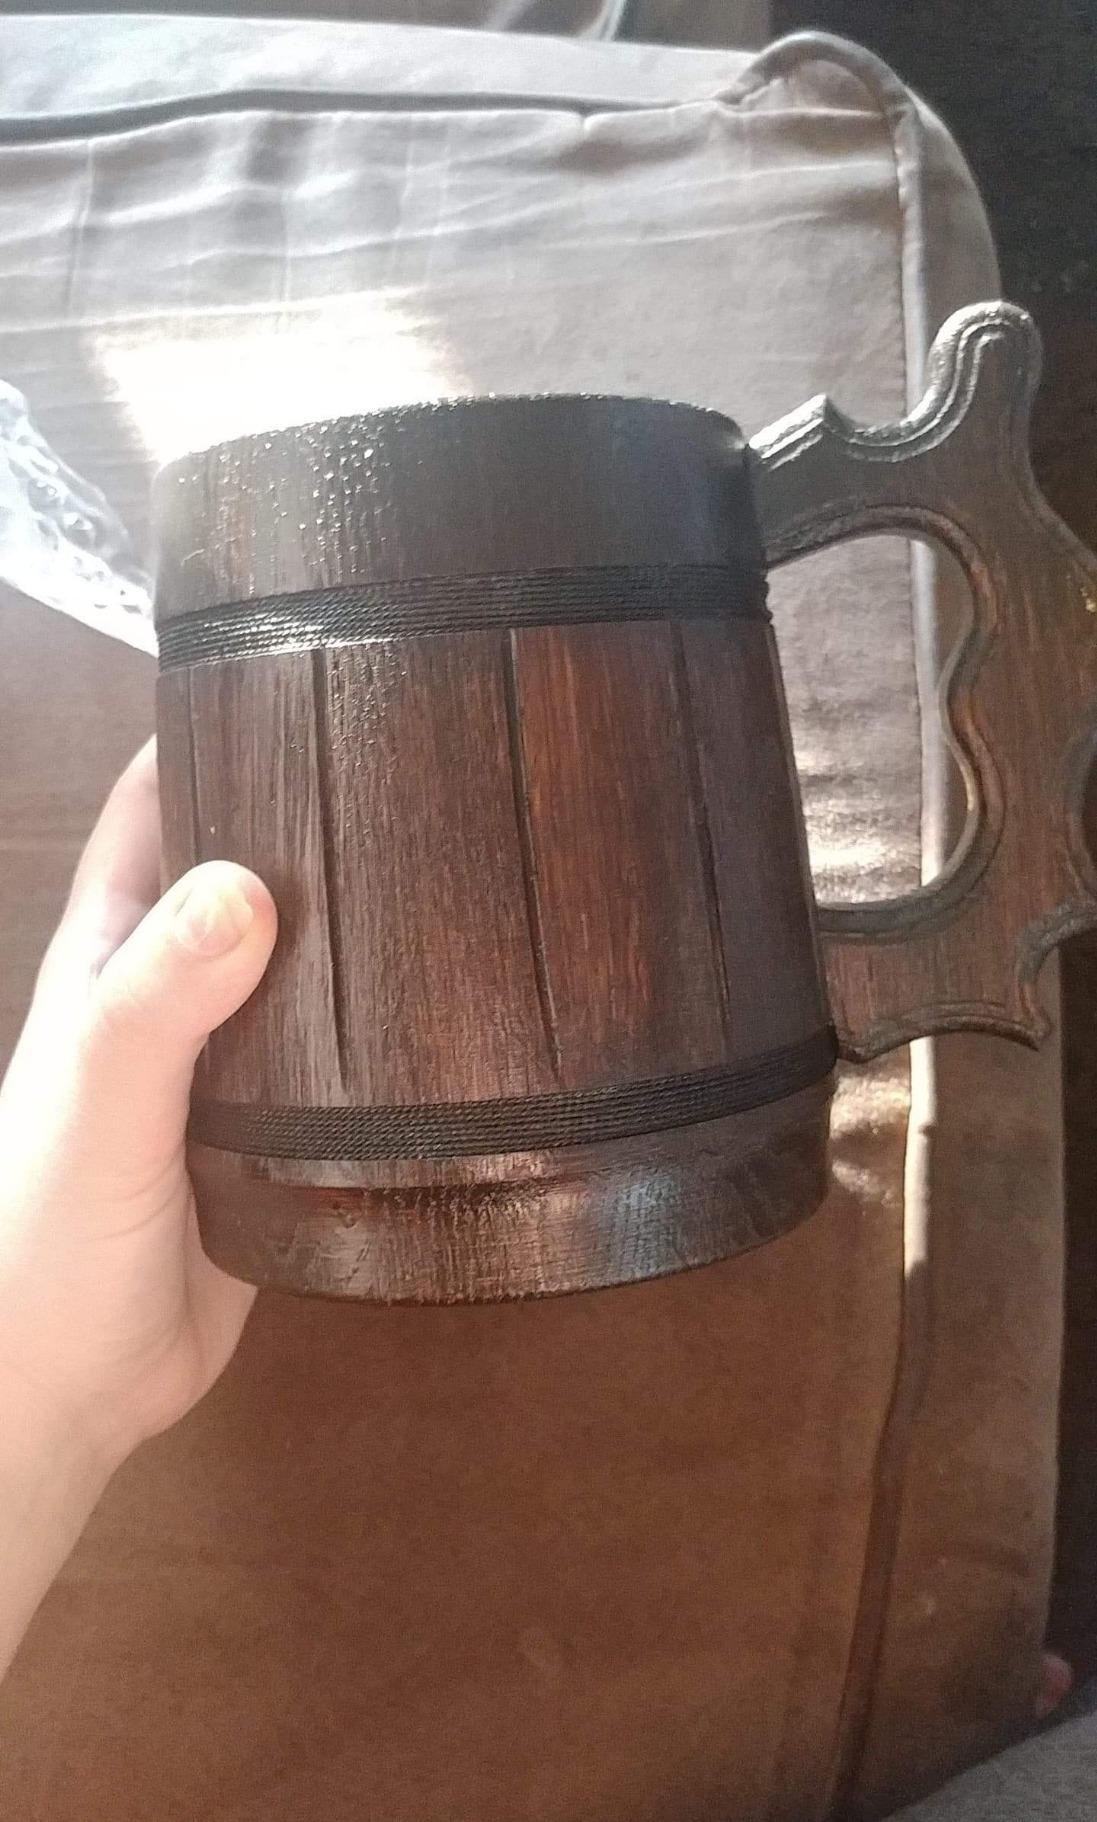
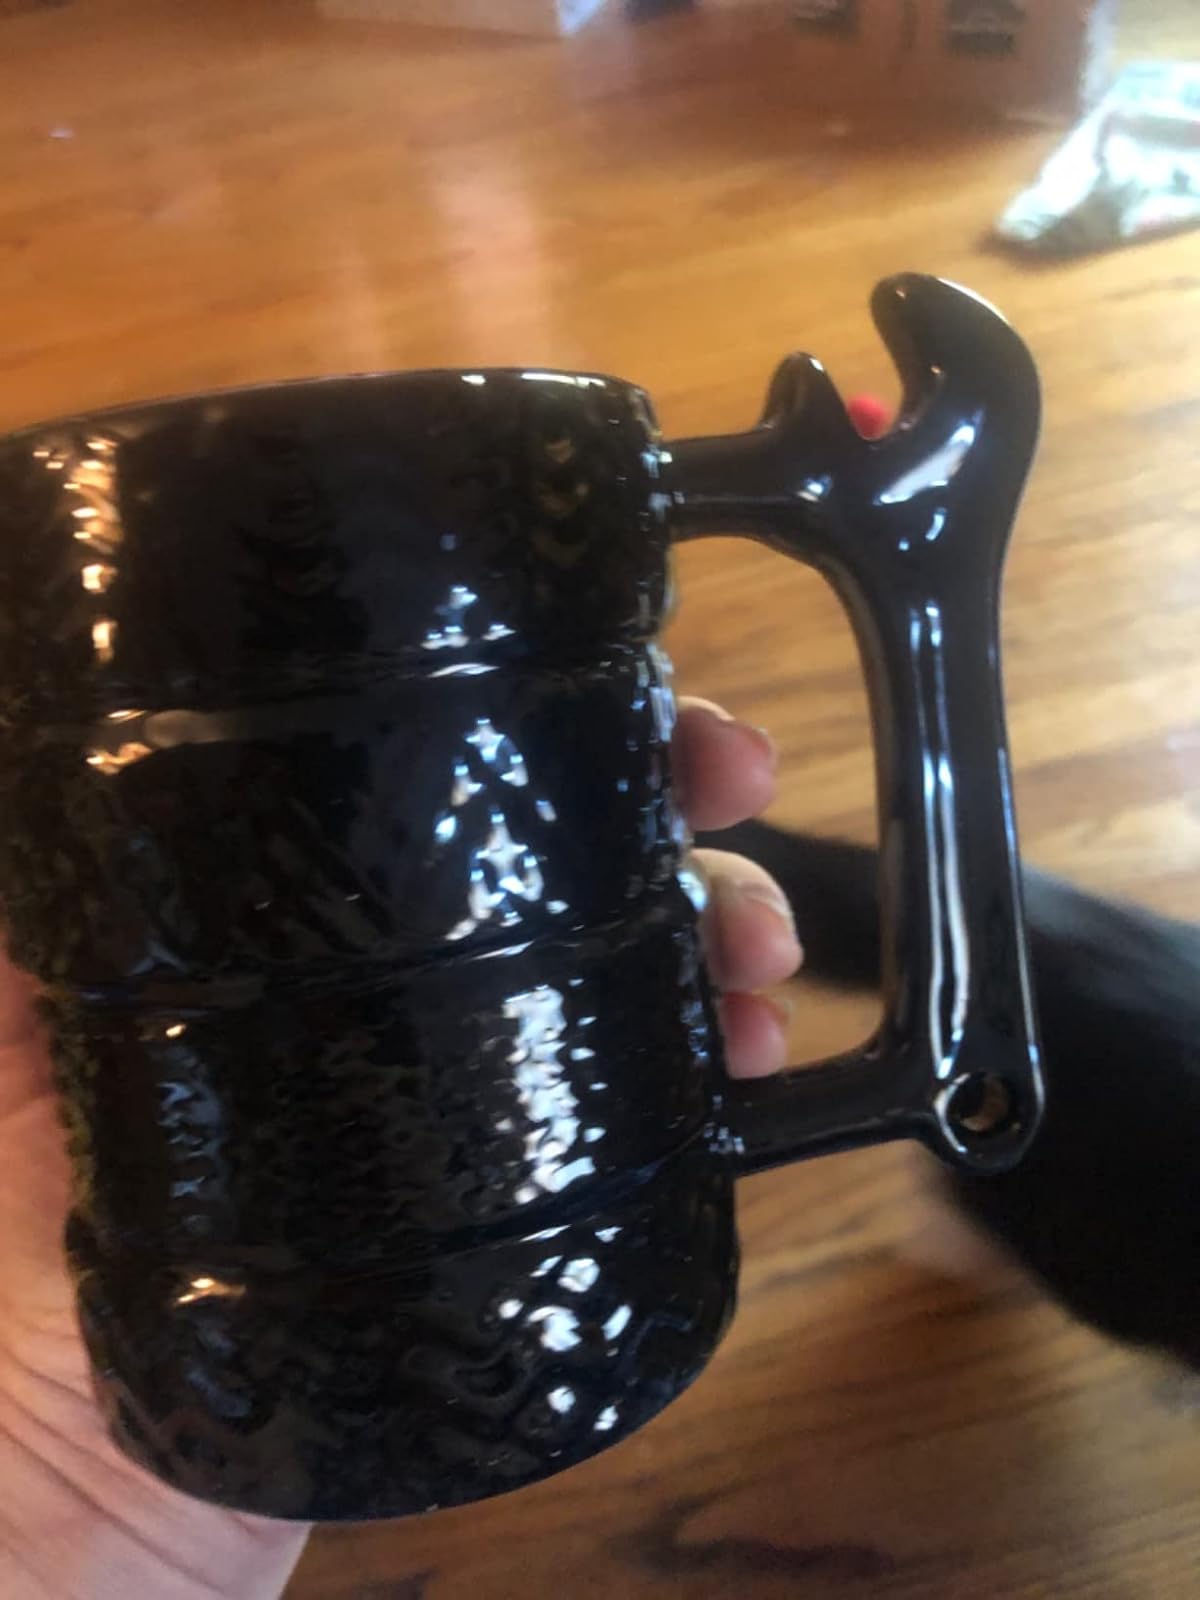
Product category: items_mug
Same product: no